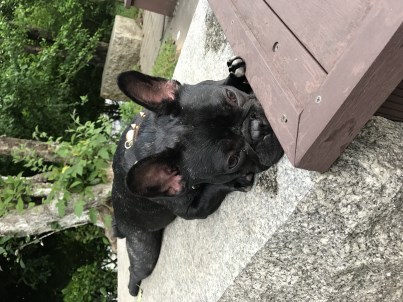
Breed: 1121-n000002-French_bulldog